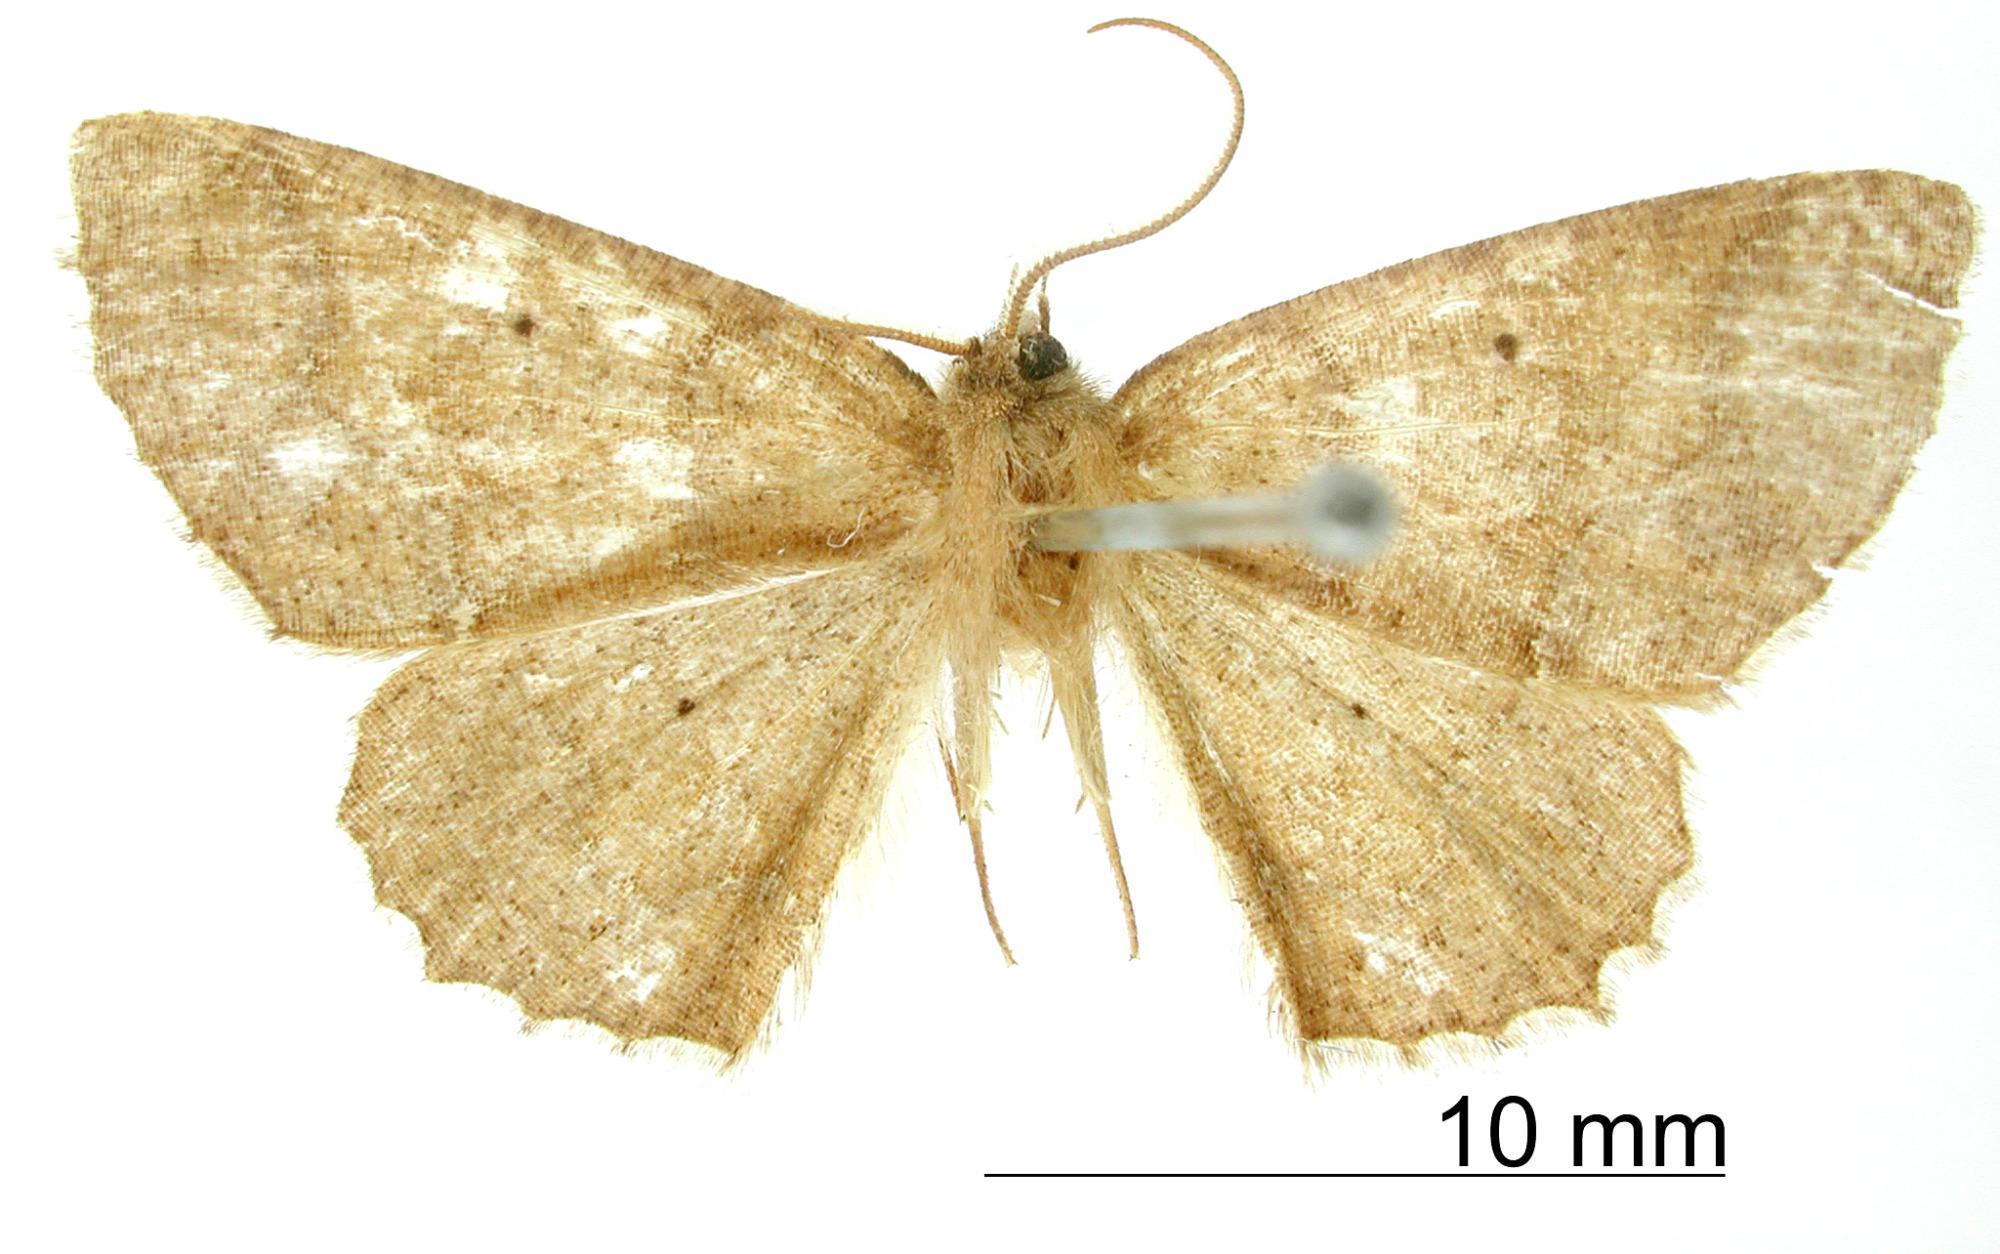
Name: Sabulodes brumosa
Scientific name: Sabulodes brumosa Dognin, 1896
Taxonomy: Animalia, Arthropoda, Insecta, Lepidoptera, Geometridae, Ennominae
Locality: Environs de Loja, Ecuador, Ecuador